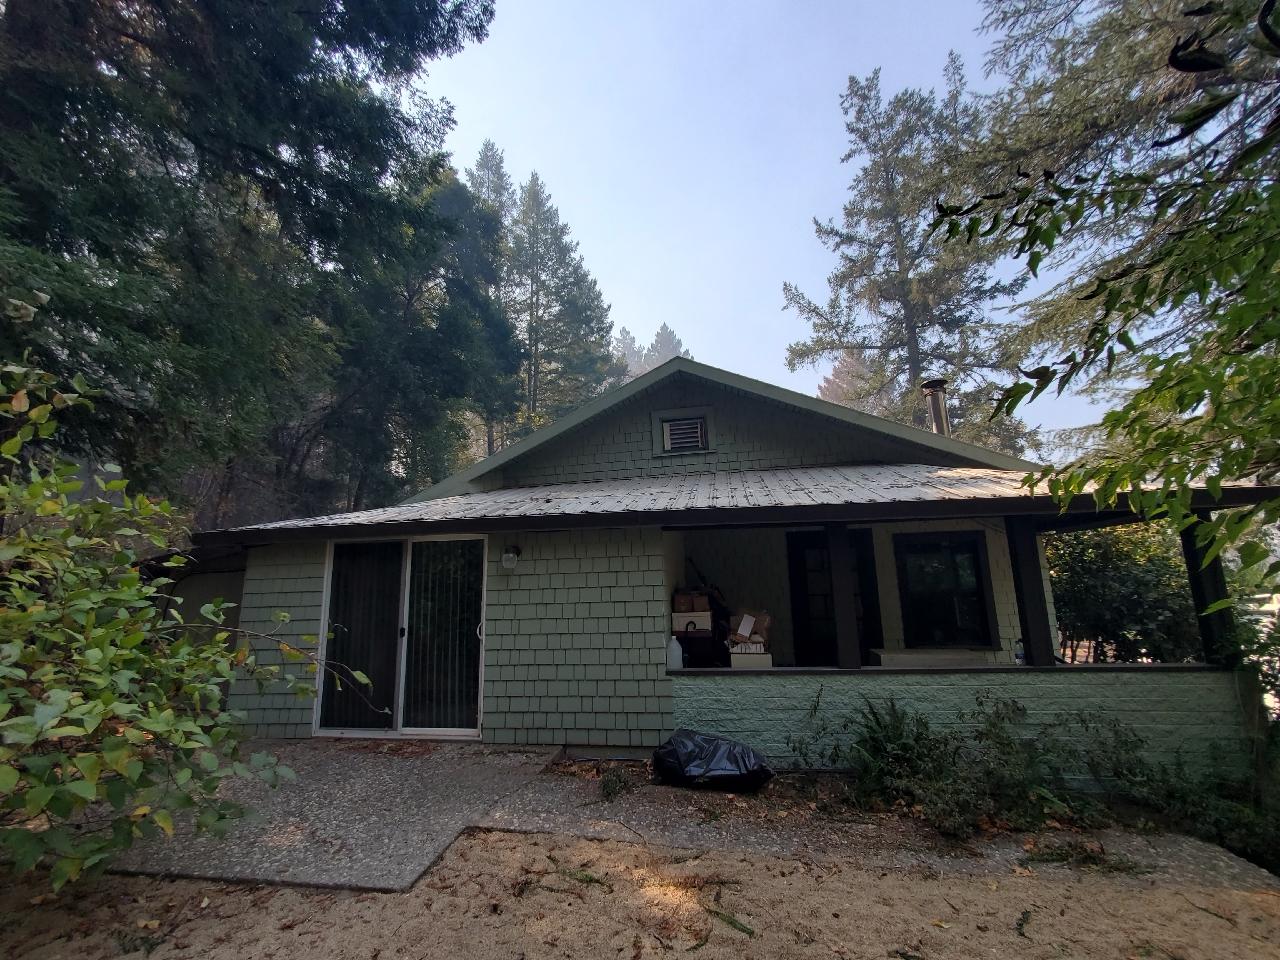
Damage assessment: no_damage